Timeline of Karnataka

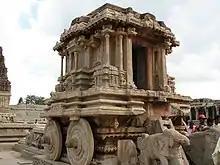
The Stone Chariot near Vittala temple in Hampi

After the Rastrakutha came to the Chalukya who ruled from Kalyana. The most famous among them was Vikramadithya 6th. He was responsible for the setting of a new era called "Vikrama shaka". An important event that took place during this period (c. 1150 CE) is the social and religious movement of Basaveshwara who was in the court of Bijjala. The literature that flourished under Basaveshwara, Allamaprabhu, Channabasavanna and Akkamahadevi during this period gave rise to "Vachanna" in Nadugannada (middle Kannada) which was simple to understand, elegant and effective in reaching the people. The Vachanna form of literature was instrumental in removing the Sanskrit influence to a large extent and thus popularised Kannada as an effective language for literature. The Kashmiri poet Bilhana came to his court and lived there. He wrote "vikramankadevacharita" praising Vikramaditya 6th. The Kalachurya took over their empire and ruled for about 20 years but were ineffective to see the integrity of the empire. Thus the empire got broke up which was shared by Sevunas in the north and Hoysalas in the south.